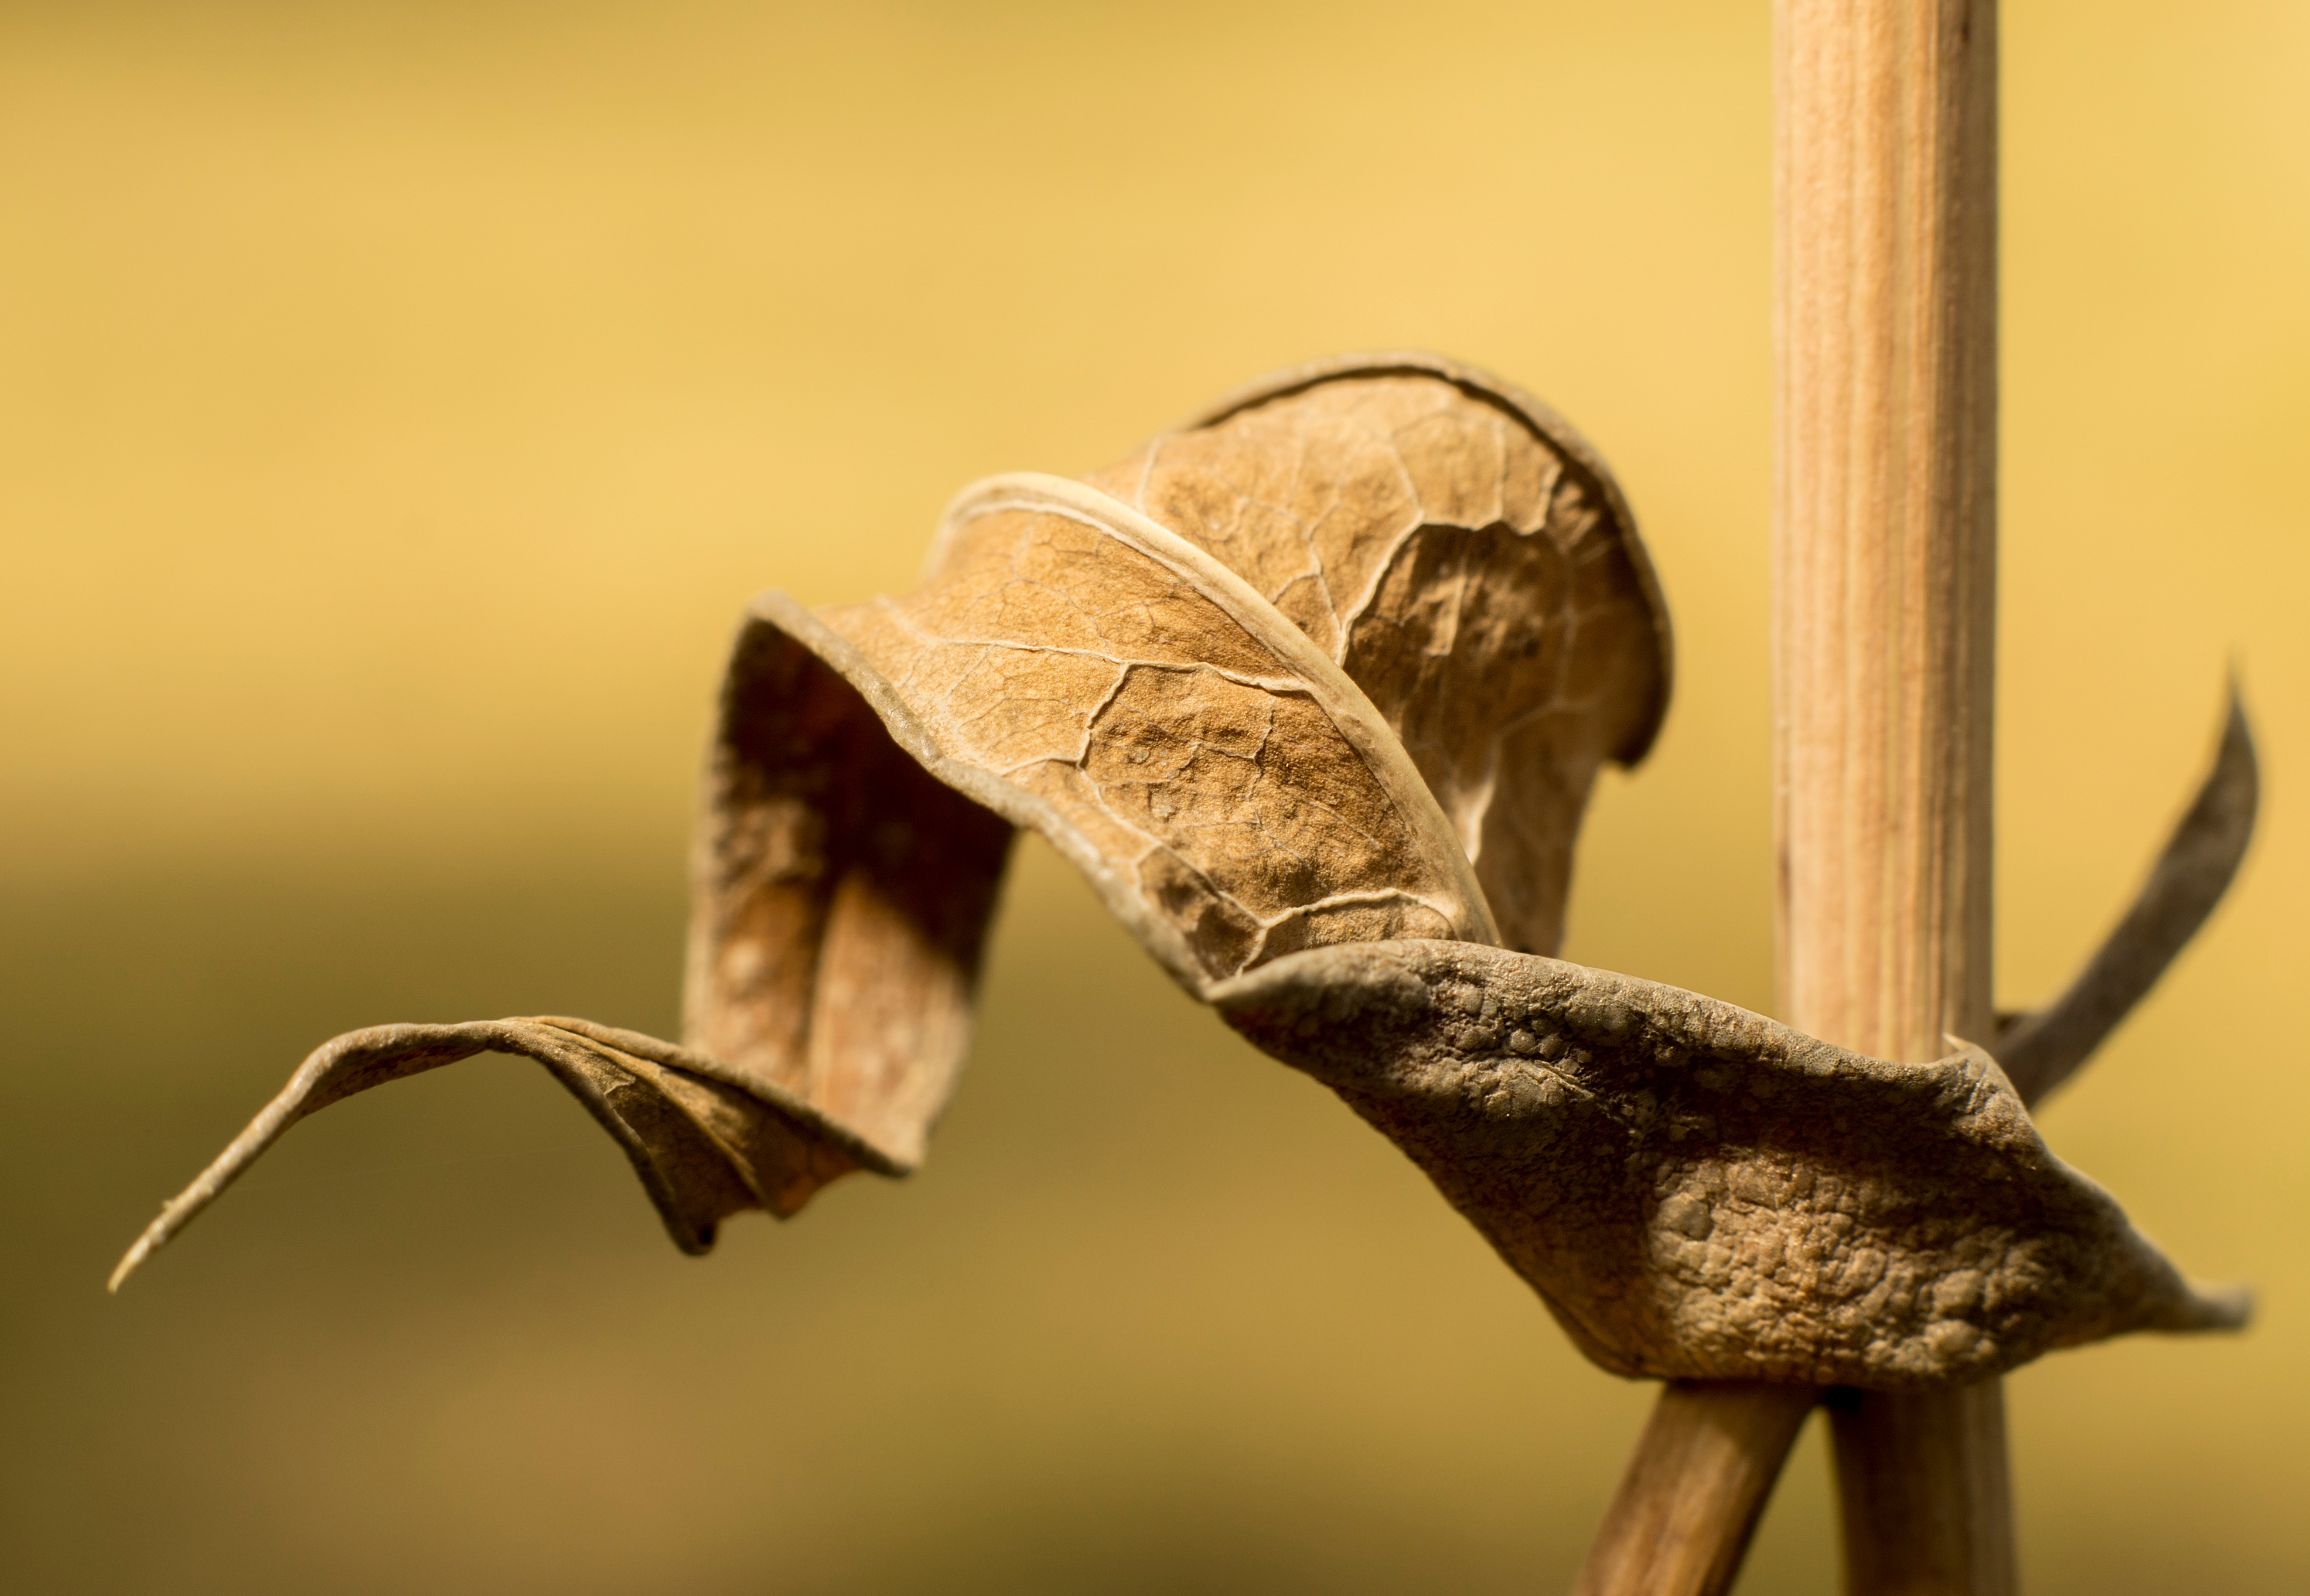
branch, wing, wildlife, insect, fauna, close up, macro photography